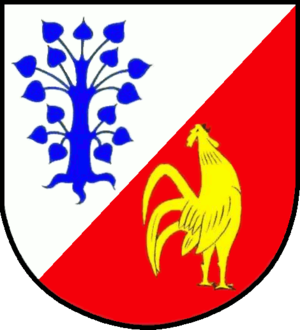
Ottenbüttel est une commune allemande du Schleswig-Holstein, située dans l'arrondissement de Steinburg, à six kilomètres au nord de la ville d'Itzehoe. Ottenbüttel fait partie de l'Amt Itzehoe-Land qui regroupe 20 communes autour d'Itzehoe.